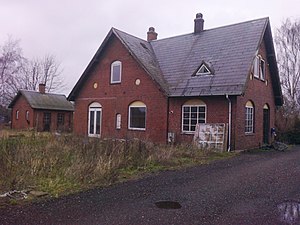
Aarhus-Hammel-Thorsø Jernbane
Skovby Station på Schødtsmindevej 3, nedrevet i 2012
Skovby Station fra sporsiden
"Aarhus-Hammel-Thorsø Jernbane – eller Hammelbanen – var en dansk privatbane 1902-56, der strakte sig fra ""Hammelbanegården"" i Aarhus til Hammel by.